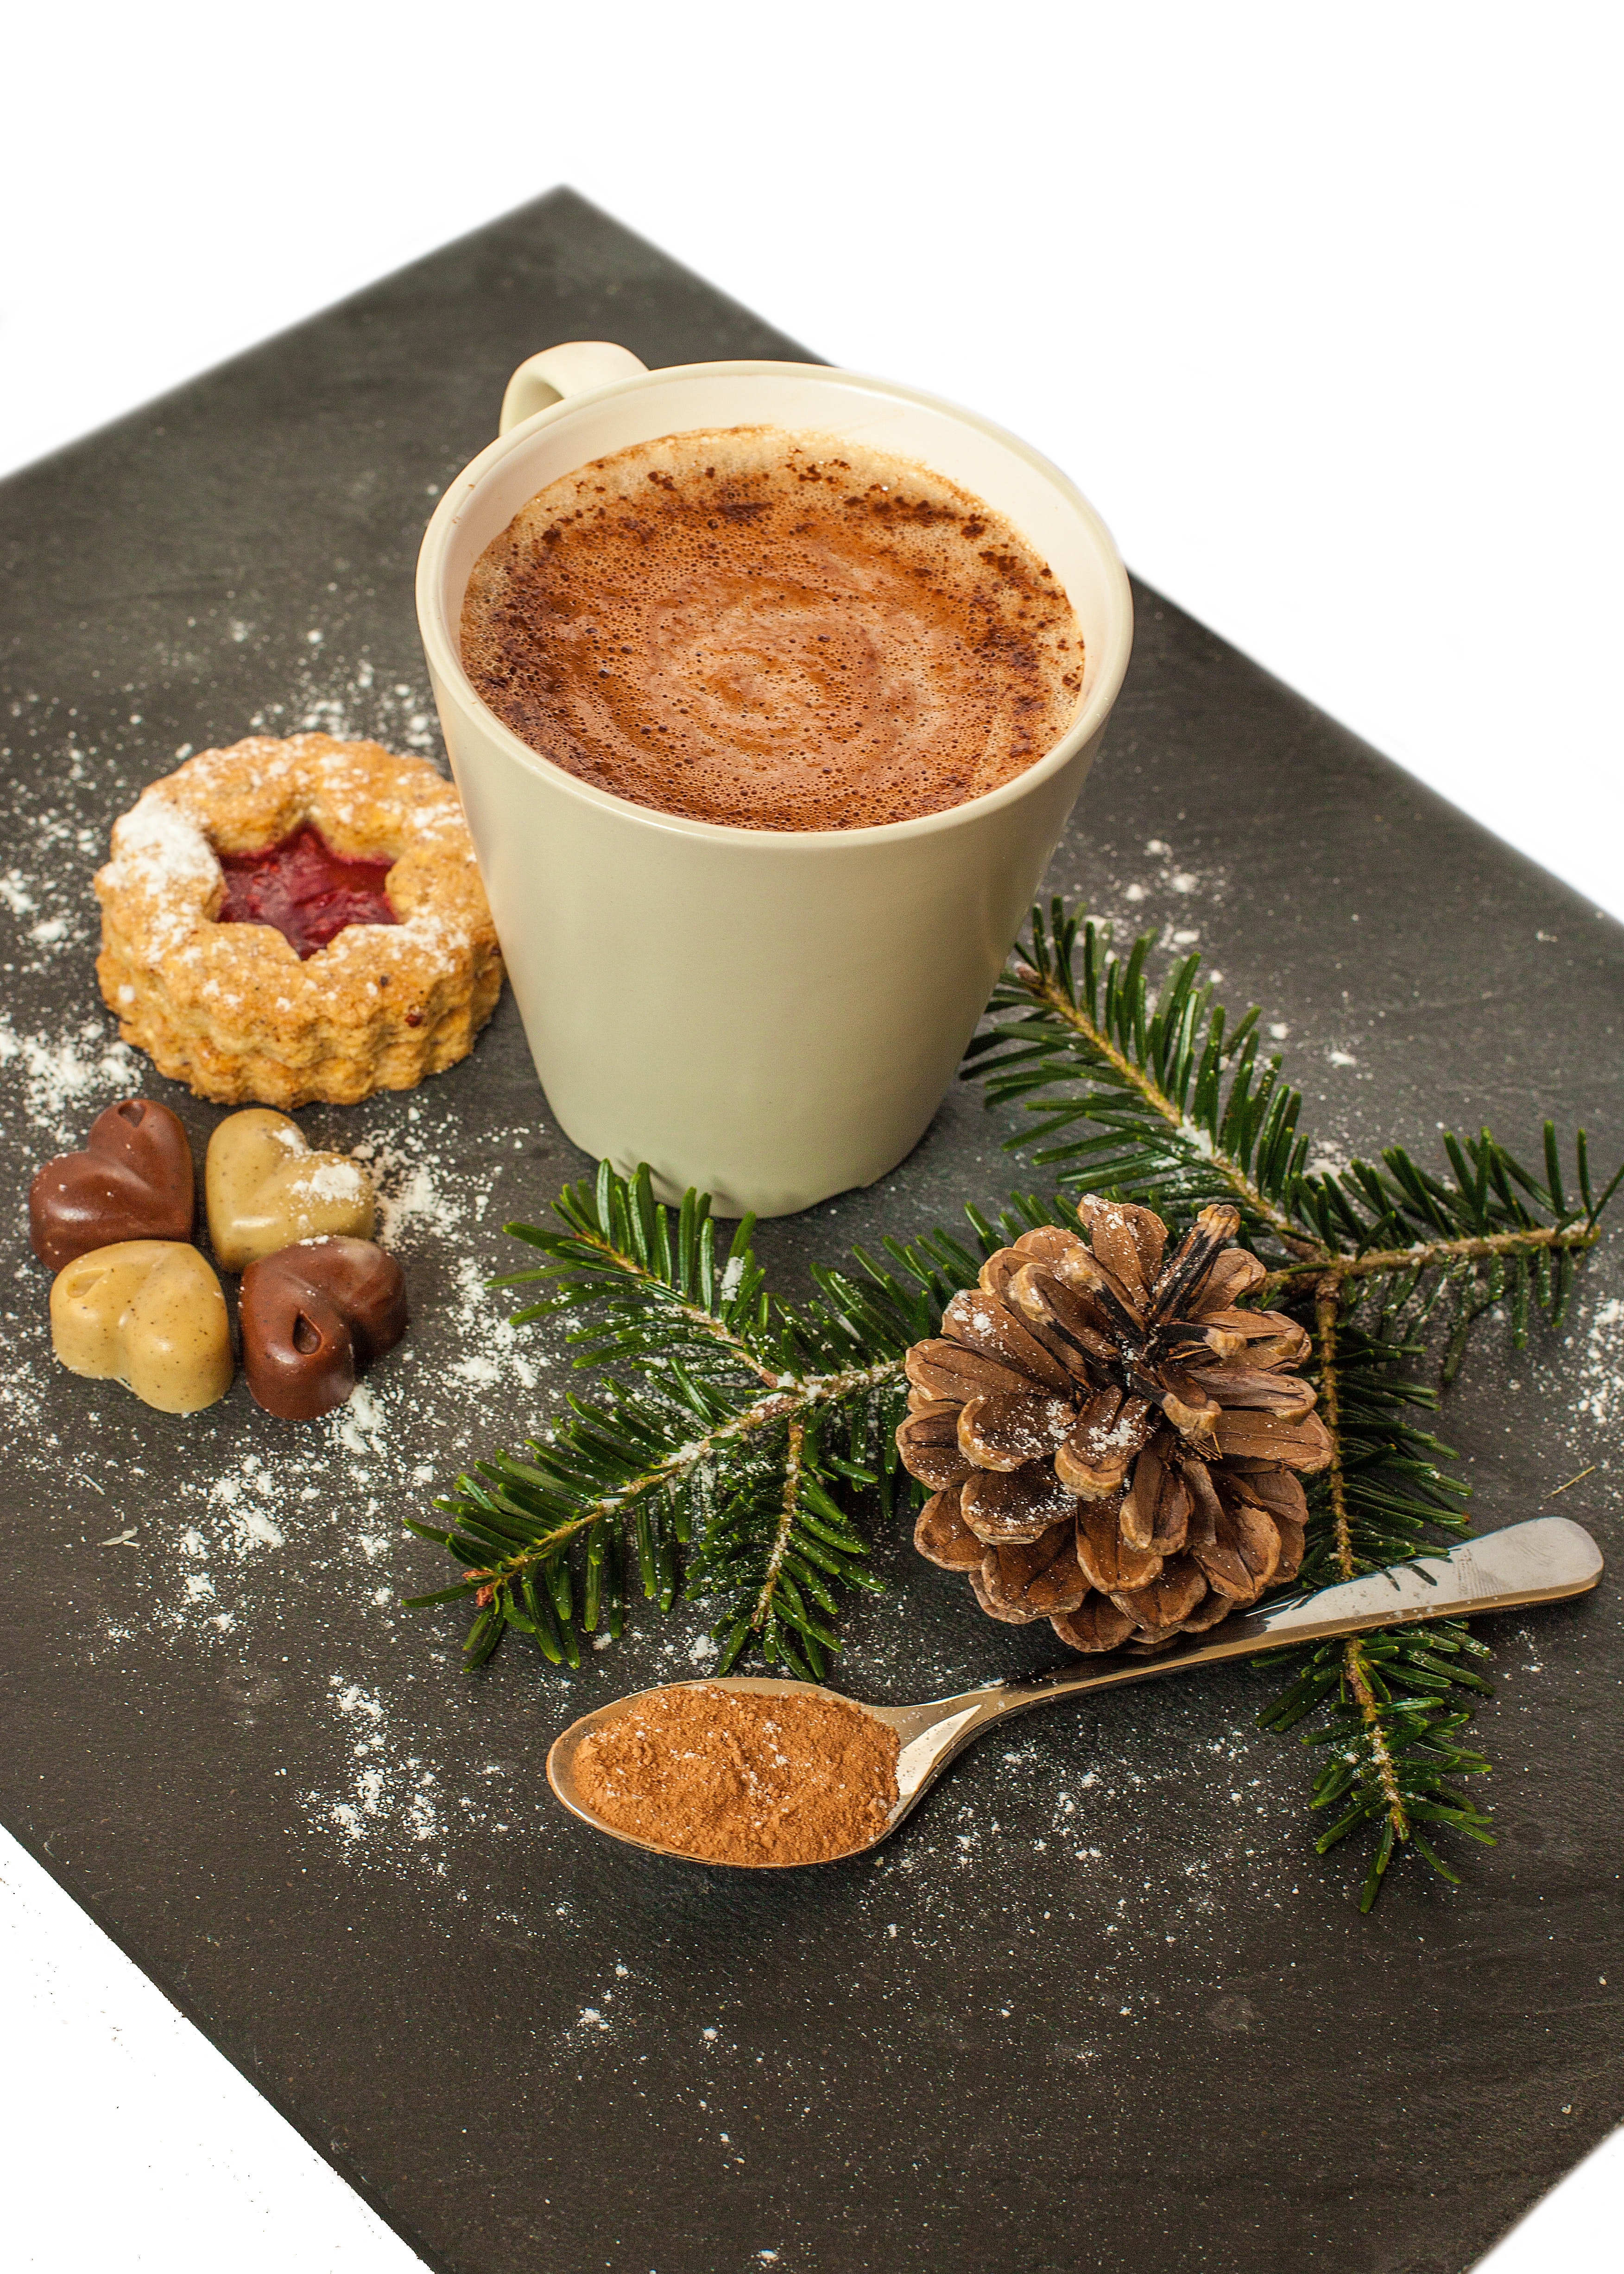
food, dish, cuisine, ingredient, dip, dessert, mousse, produce, appetizer